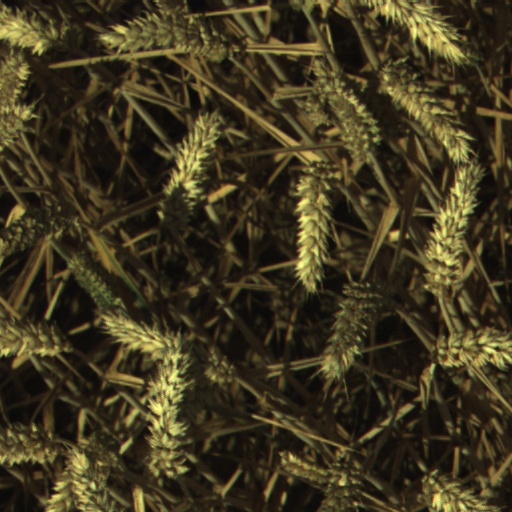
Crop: wheat